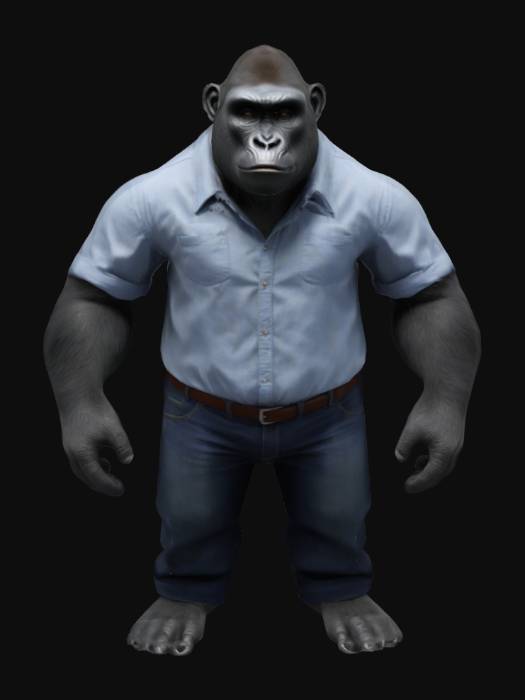
미적 점수 (1~10점): 7